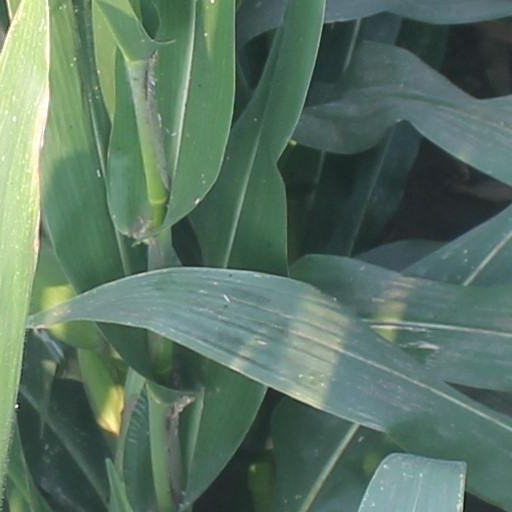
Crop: maize; corn